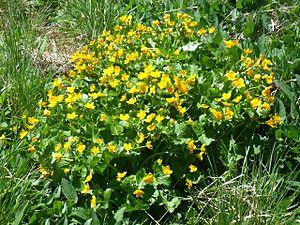
Fleurs sur le Vitocha (trolle d'Europe
Le Vitocha est un massif montagneux de l'Ouest de la Bulgarie, qui surplombe la capitale Sofia de son immense dôme d'origine volcanique en la limitant au sud/sud-ouest. Le Vitocha a donné son nom à la principale artère commerciale de Sofia, le boulevard Vitocha. Il est l'un des symboles de la capitale bulgare, ainsi que le site le plus proche pour la randonnée pédestre, l'alpinisme et le ski. Les transports urbains permettent d'atteindre les abords boisés du massif en quarante-cinq minutes environ. Le massif présente une forme presque ovale, d'une longueur nord-sud de 19 kilomètres environ et d'une largeur de 17 kilomètres d'ouest en est. Il s'élève à 2 290 mètres d'altitude : le point culminant, le Černi vrǎh, est situé sur une sorte de plateau non boisé, dont les dimensions sont d'environ 2 kilomètres sur 2. Une station météorologique y est installée, ainsi que des équipements radar militaires. Le Vitocha se place ainsi, par son altitude, au quatrième rang des massifs bulgares, après le Rila, le Pirin et le Grand Balkan.